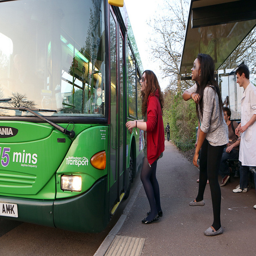
A group of people getting onto a green bus.
some people standing in line to get on a green bus

A group of people at a bus stop.
A pair of women attempting to get on a bus with spooky makeup on.
Two girls standing at the door of a bus at the bus stop.